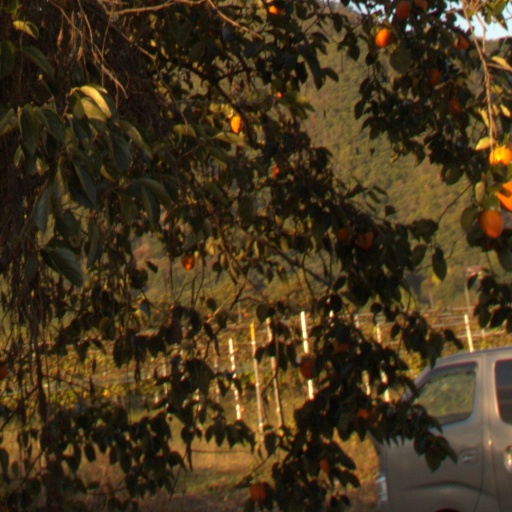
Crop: grape